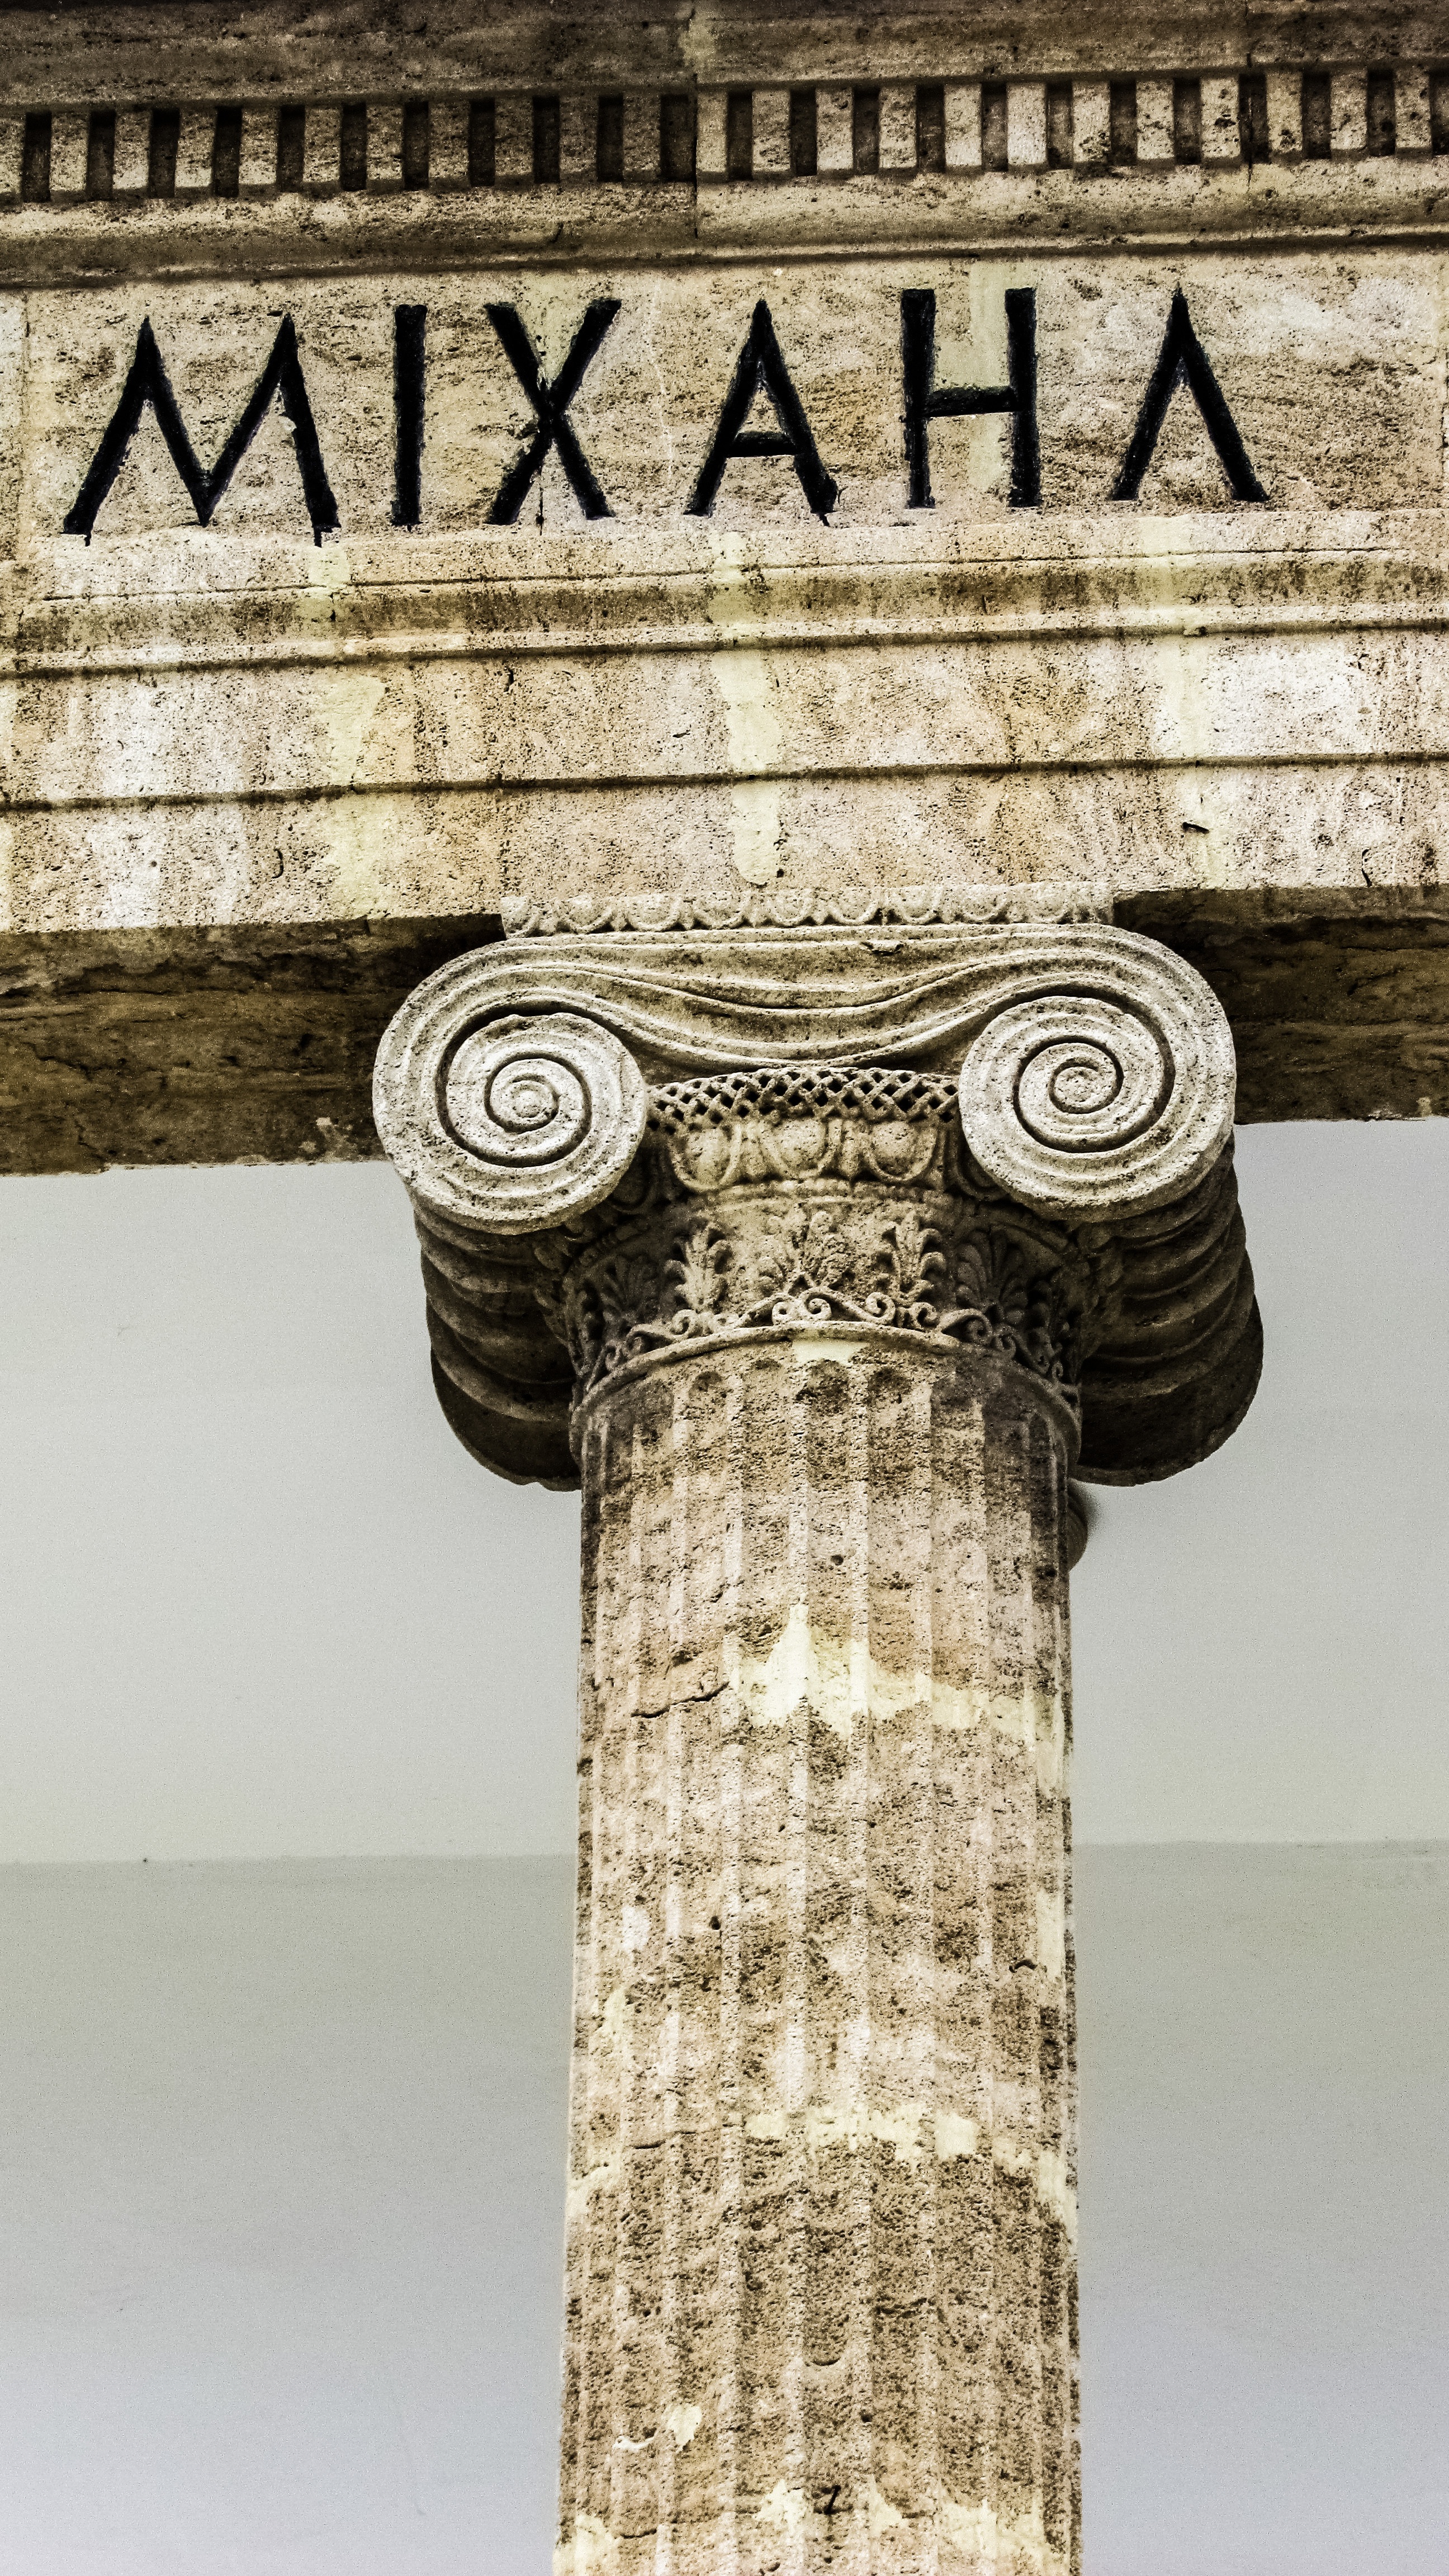
architecture, structure, wood, building, monument, sign, column, greek, symbol, cross, furniture, sculpture, art, design, school, neoclassic, carving, cyprus, ionic, athienou, ancient history